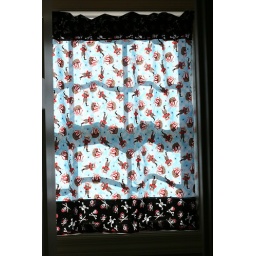
pirate curtain in kids' water closet